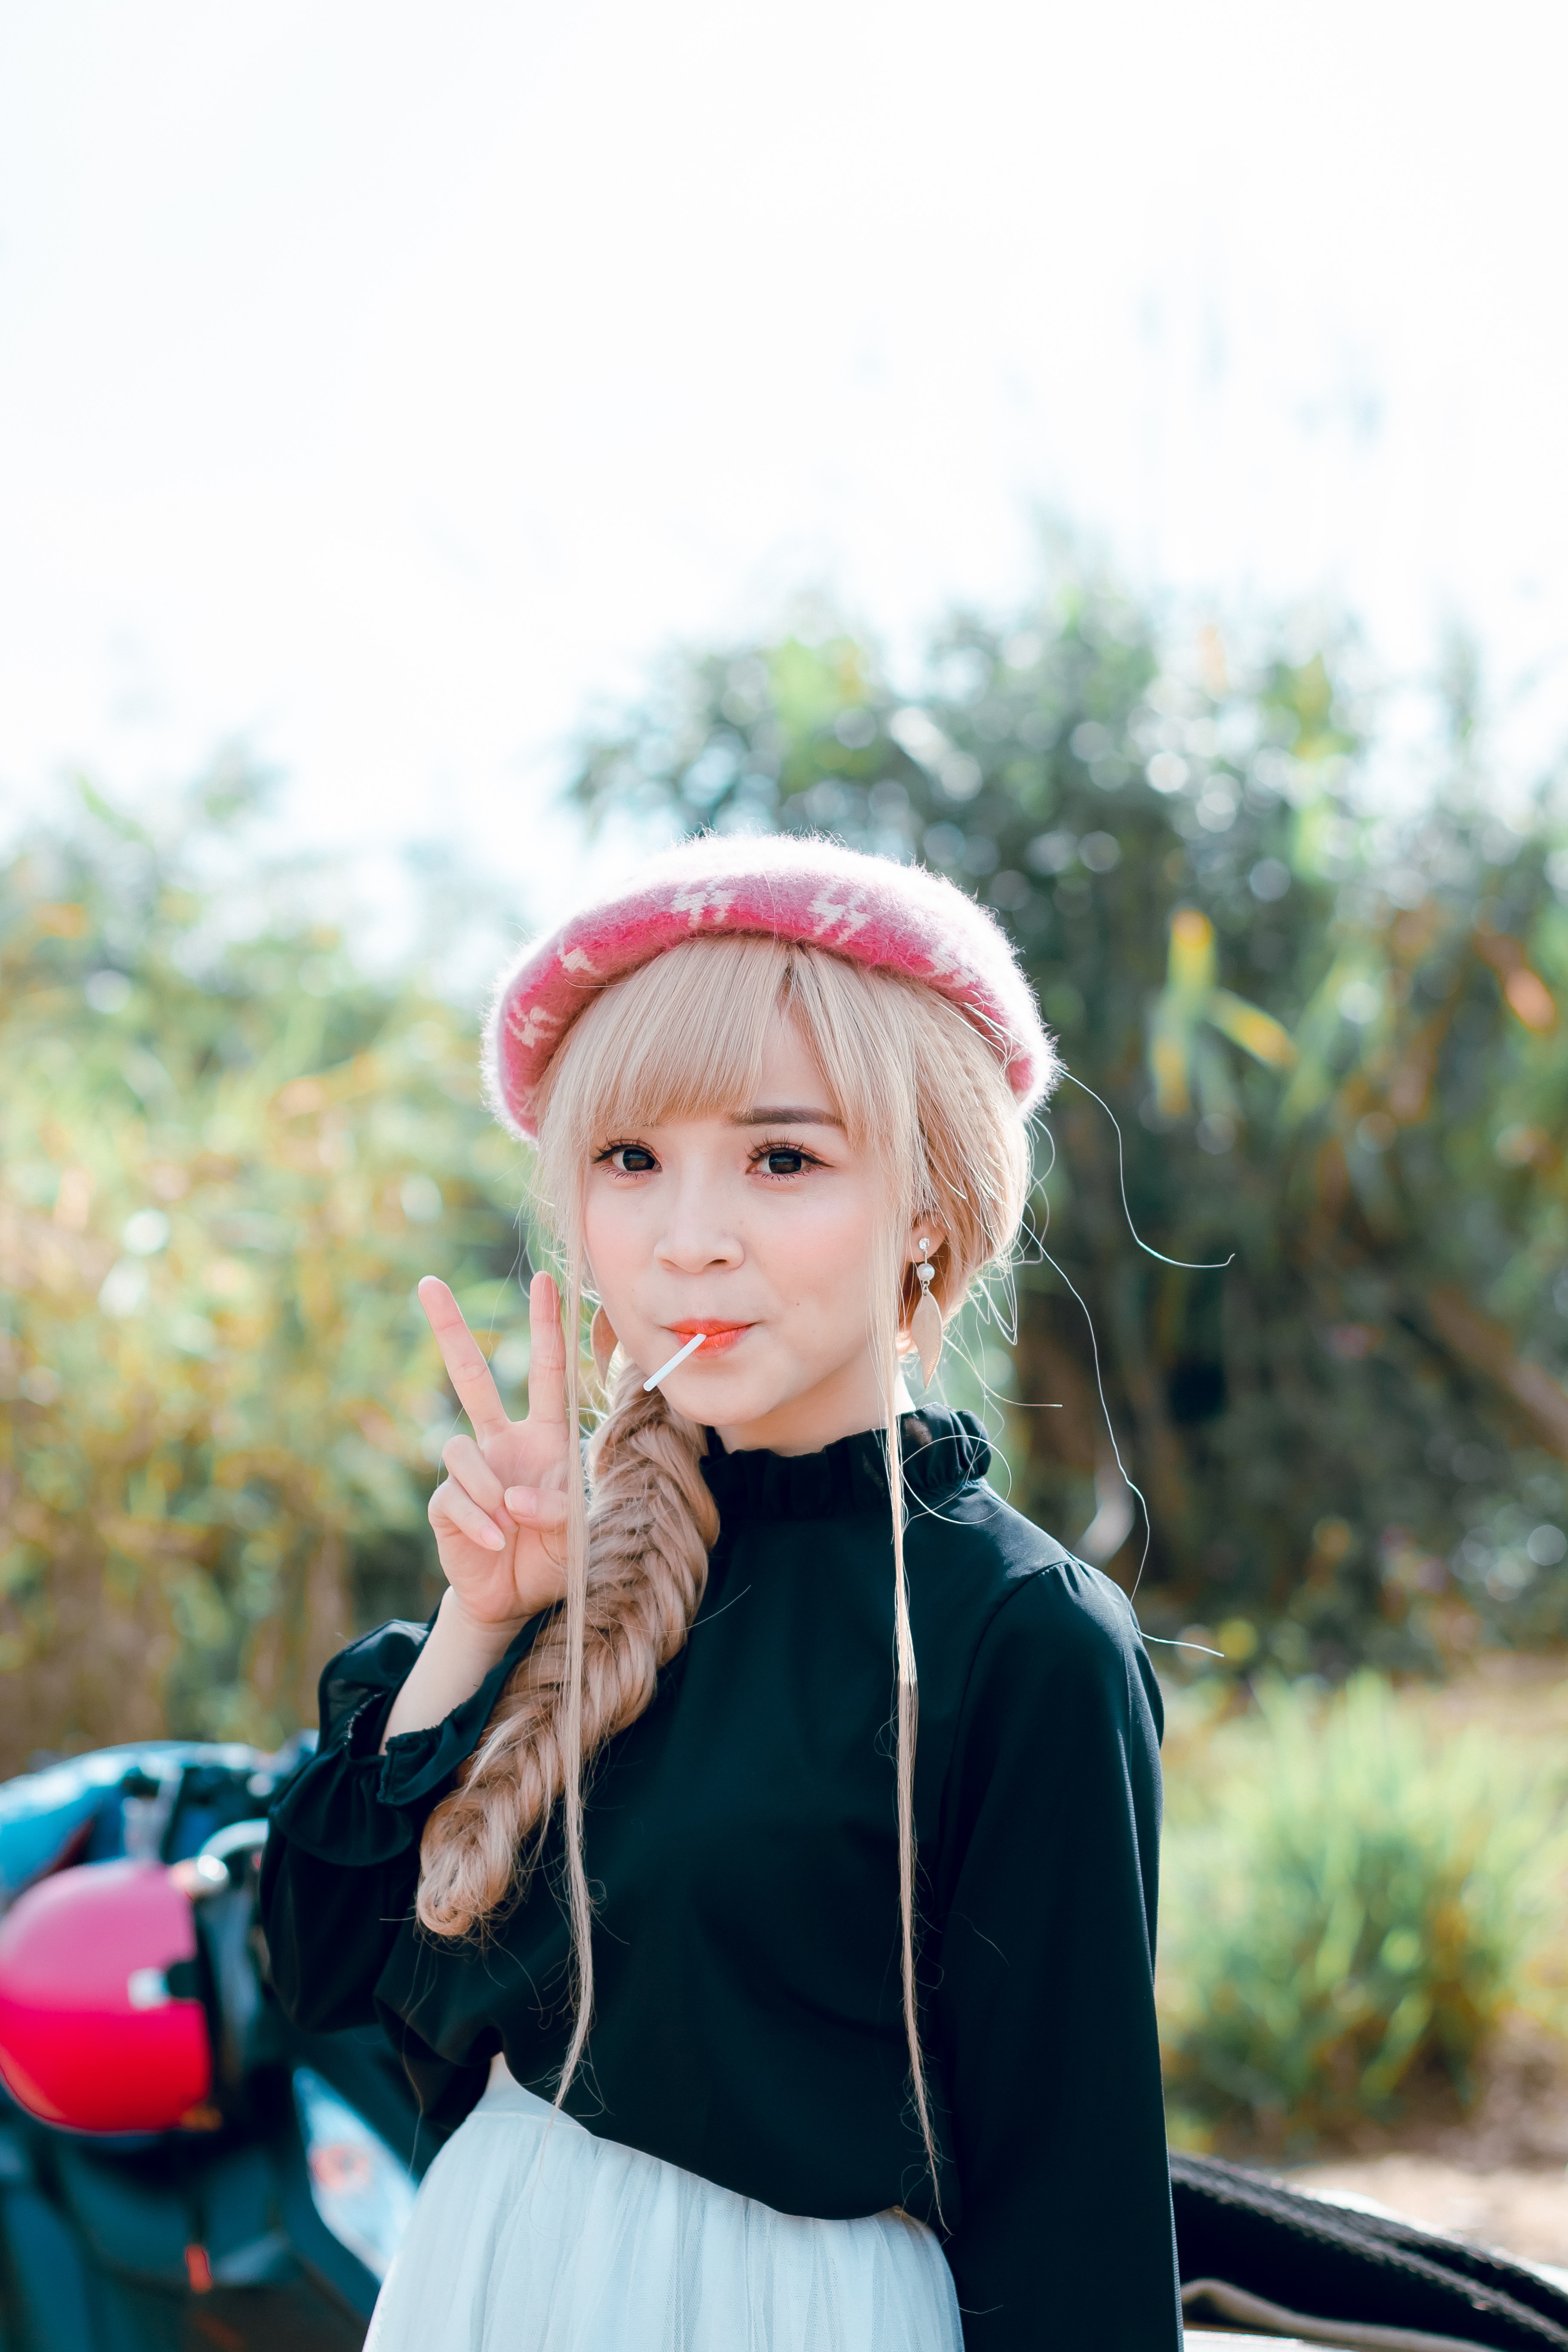
pink, beauty, skin, head, child, eye, lip, headgear, photography, child model, portrait photography, plant, portrait, toddler, fashion accessory, dress, recreation, beanie, ear